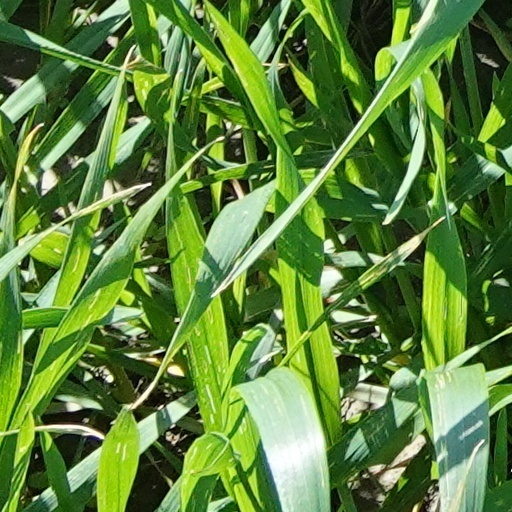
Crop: wheat